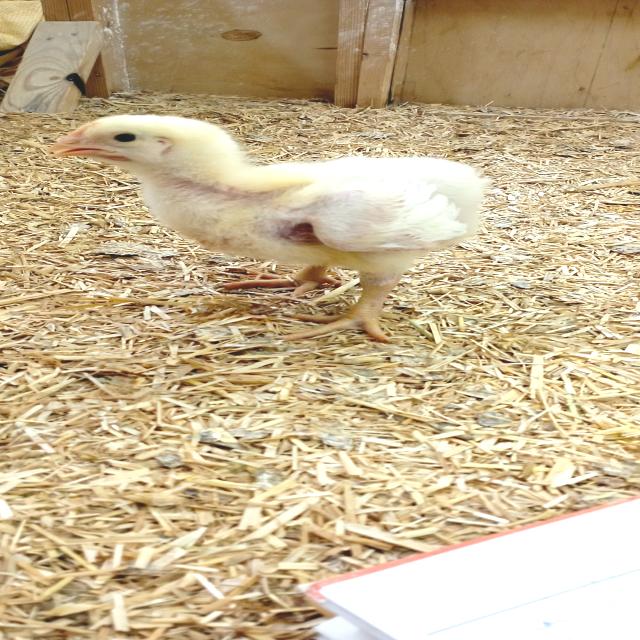
Weight: 389 g